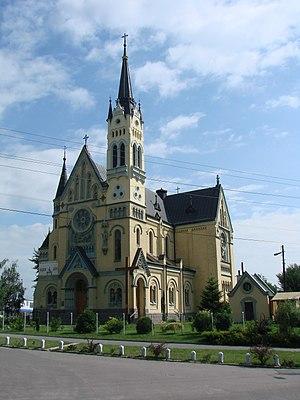
Fastiv ou Fastov est une ville de l'oblast de Kiev, en Ukraine, et le centre administratif du raïon de Fastiv. Sa population s'élevait à 48 237 habitants en 2013.